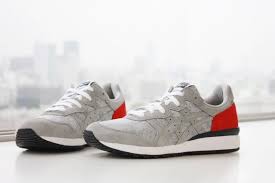
Waste category: shoes